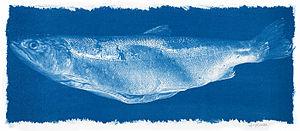
Photographie d'un saumon et faisant usage du cyanotype, 2012.
Le cyanotype est un procédé photographique monochrome négatif ancien, par le biais duquel on obtient un tirage photographique bleu de Prusse, bleu cyan. Cette technique a été mise au point en 1842 par le scientifique et astronome anglais John Frederick William Herschel.